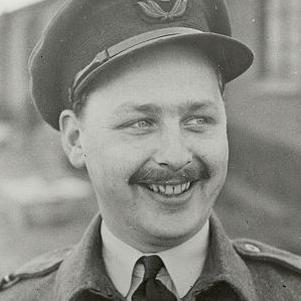
Age: 24